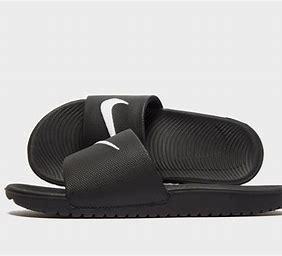
Brand: Nike
Model: Kawa